Uppsala Castle

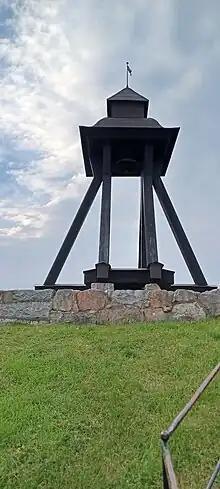
Gunilla Bell Uppsala looking upwards towards the gun battery area.

In 1572, while John III was king of Sweden, a fire ripped through the castle heavily damaging both the original royal apartments and the representation addition. Franciscus Pahr was hired as architect to rebuild the damaged castle. Pahr envisioned a new south wing to replace the fire-damaged structure, with royal apartments in the western half and a hall of state and church in the eastern half. To the north would be a courtyard, bounded by colonnades and pillars. Pahr died in 1580, with only the western half of the south wing completed. Another architect, possibly Willem Boy, was brought in to finish the eastern half of the south wing. This new architect also planned for a large north wing with towers, connected to the south wing by a long, narrow east wing called "The Long Castle" (Swedish: "Långslottet"); this new plan would create a U-shaped castle.